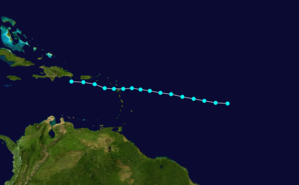
La saison 2015 des ouragans débute le 1ᵉʳ juin 2015 et va jusqu'au 30 novembre 2015, selon la définition de l'Organisation météorologique mondiale. Le premier système, la tempête tropicale Ana, s'est produite tôt du 7 au 11 mai mais le suivant Bill n'est arrivé qu'à la mi-juin et Claudette en juillet.
La tempête tropicale Erika est le cinquième système tropical de la saison cyclonique 2015 dans l'océan Atlantique nord. Quelques jours après l'ouragan Danny, une autre onde tropicale est sortie de la côte africaine et a suivi le même trajet. Elle est passée directement au stade de tempête tropicale sous le nom d’Erika le 24 août en fin de journée à environ 1 500 km à l'est des Petites Antilles. La tempête se déplaça ensuite rapidement vers l'ouest pour atteindre le Nord des Petites Antilles où elle donna de très fortes pluies avant de tourner vers le nord-ouest et traverser Hispaniola puis le sud de Cuba avant de retomber au niveau de dépression tropicale et finalement de perturbation tropicale. La Dominique fut particulièrement touchée par plus de 300 mm de pluie, ce qui causa des inondations et au moins 35 morts.